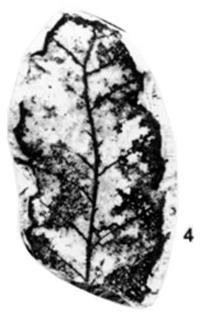
一个化石属于被子植物，其特征描述:leaf variable in size and shape, with typical spinose type teeth,  venation craspedodromous.